Silicon Republic

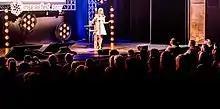
InspireFest 2017

Silicon Republic ran "InspireFest", an annual convention on the topics of science, technology and creativity, from 2014 to 2019. After five years, it was replaced by "Future Human" in 2020, taking place at the Trinity Business School building.